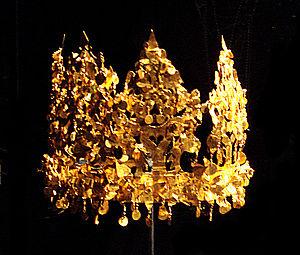
Tillia tepe, Tilia tepe, Tillya tepe, ou Tillā tapa ou « le tertre d’or », ou « la colline de l’or » est un site archéologique afghan situé dans la province de Djôzdjân à proximité de Chéberghân et fouillé en 1978 par une équipe soviéto-afghane dirigée par l’archéologue russo-grec Viktor Sarianidi, un an avant l’invasion soviétique de l’Afghanistan de 1979.